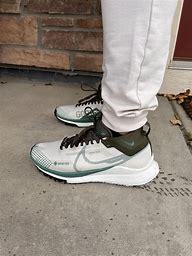
Brand: Nike
Model: Pegasus 4 Gore TEX